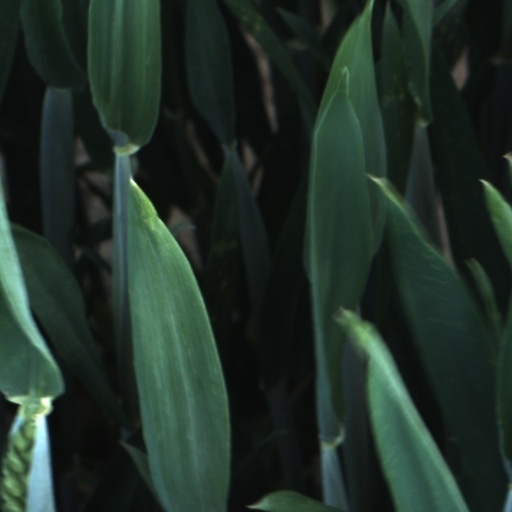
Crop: wheat